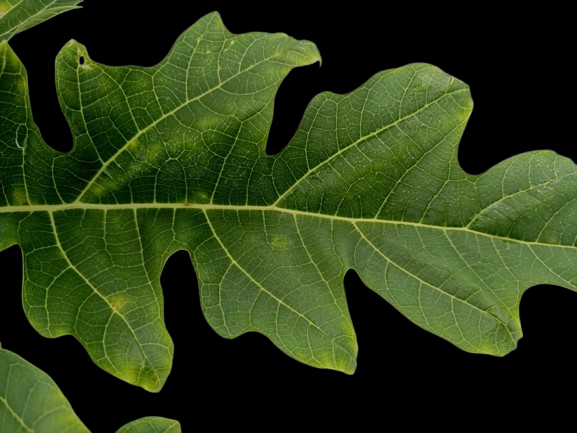
Crop: Papaya
Label: Carica_Insect_Hole